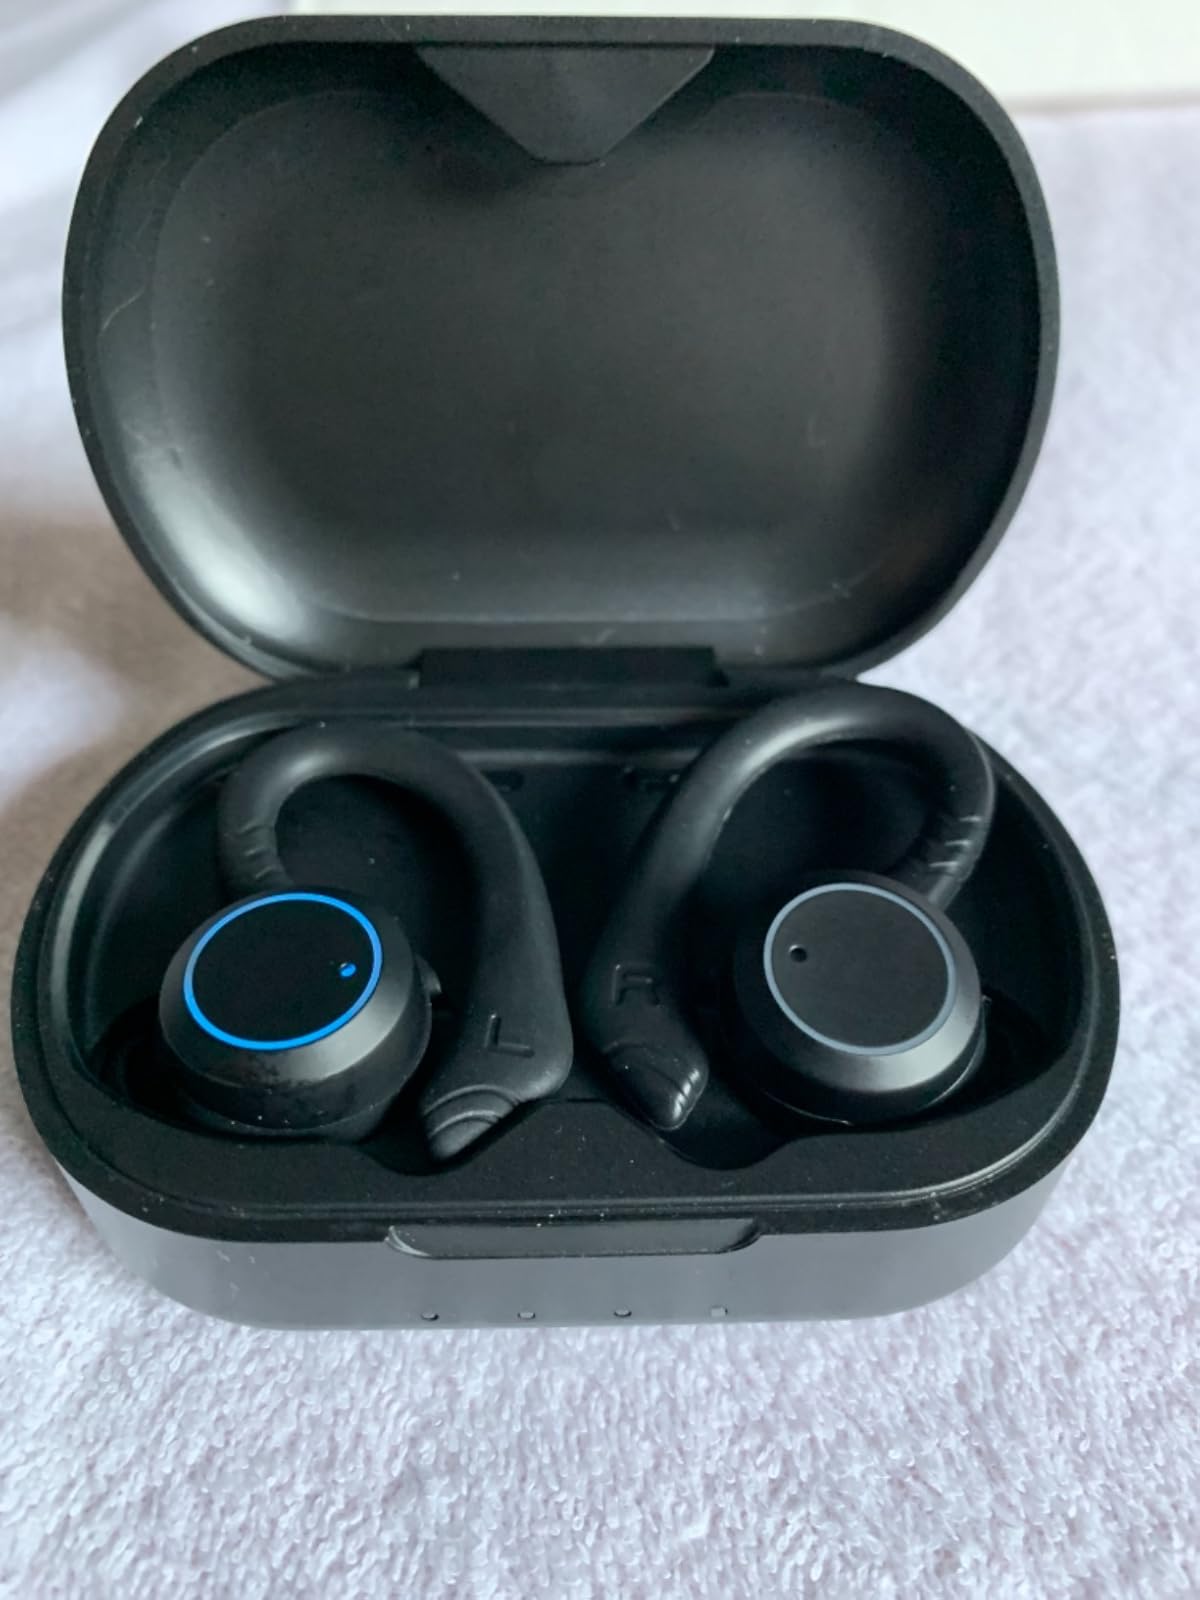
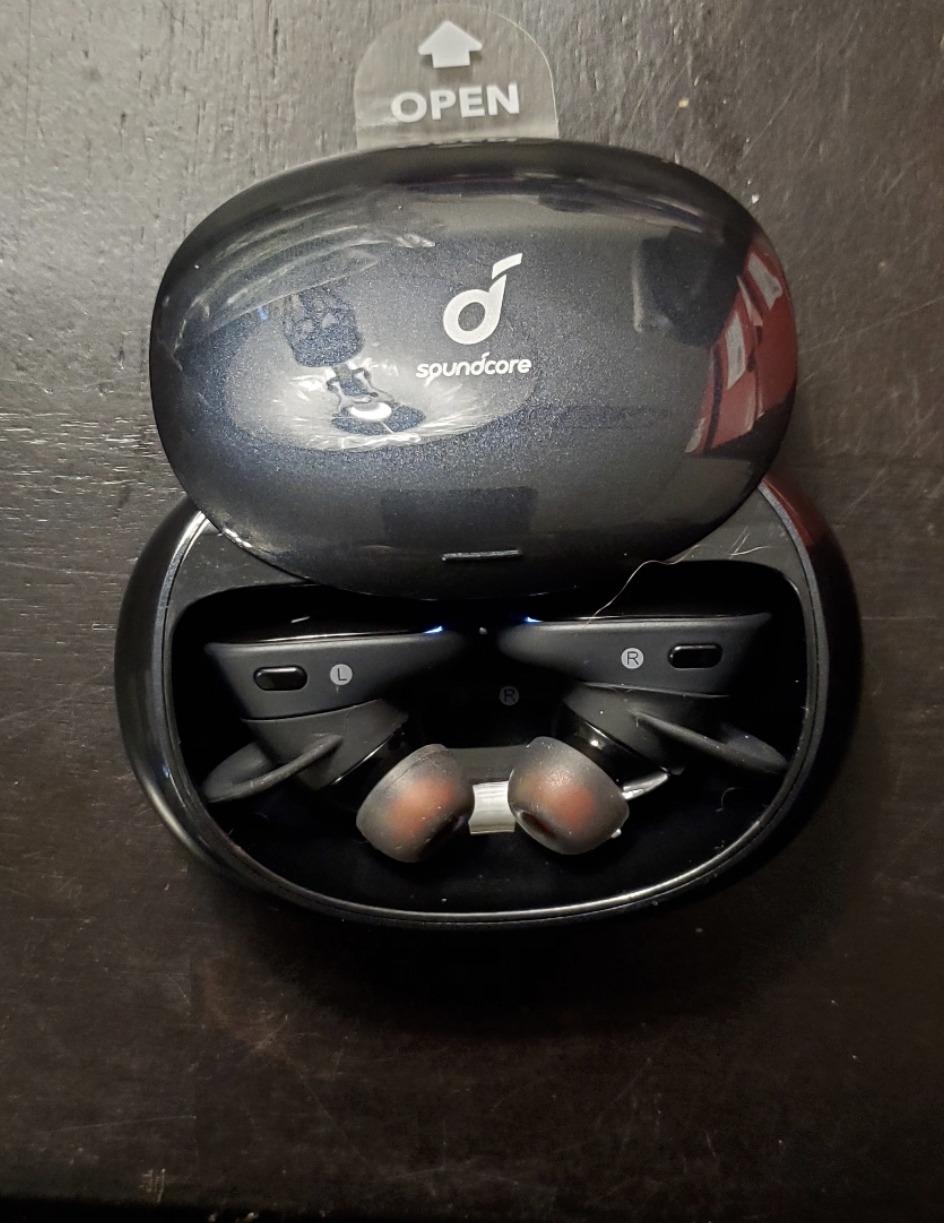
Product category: earbuds
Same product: no